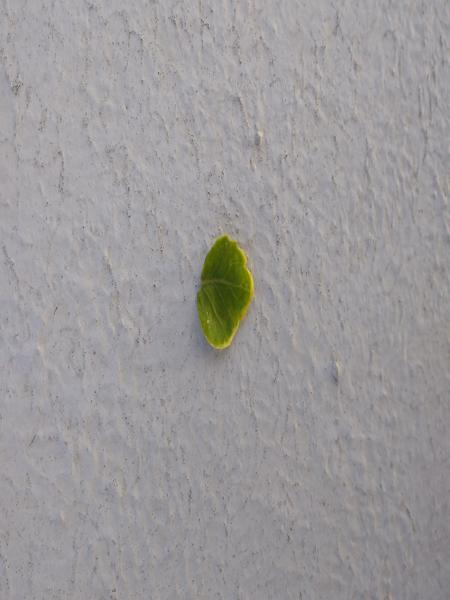
Plant: Hibiscus